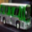
Label: bus